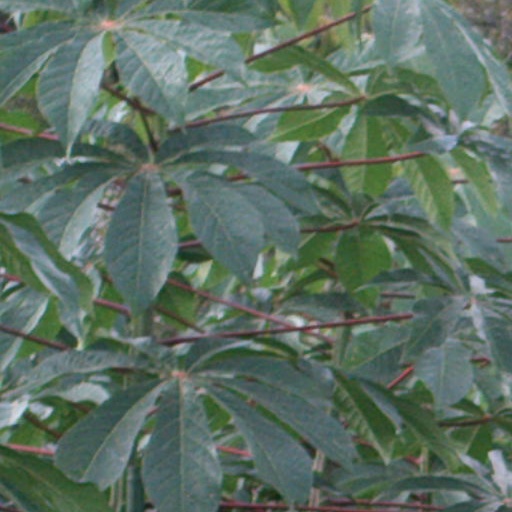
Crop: cassava